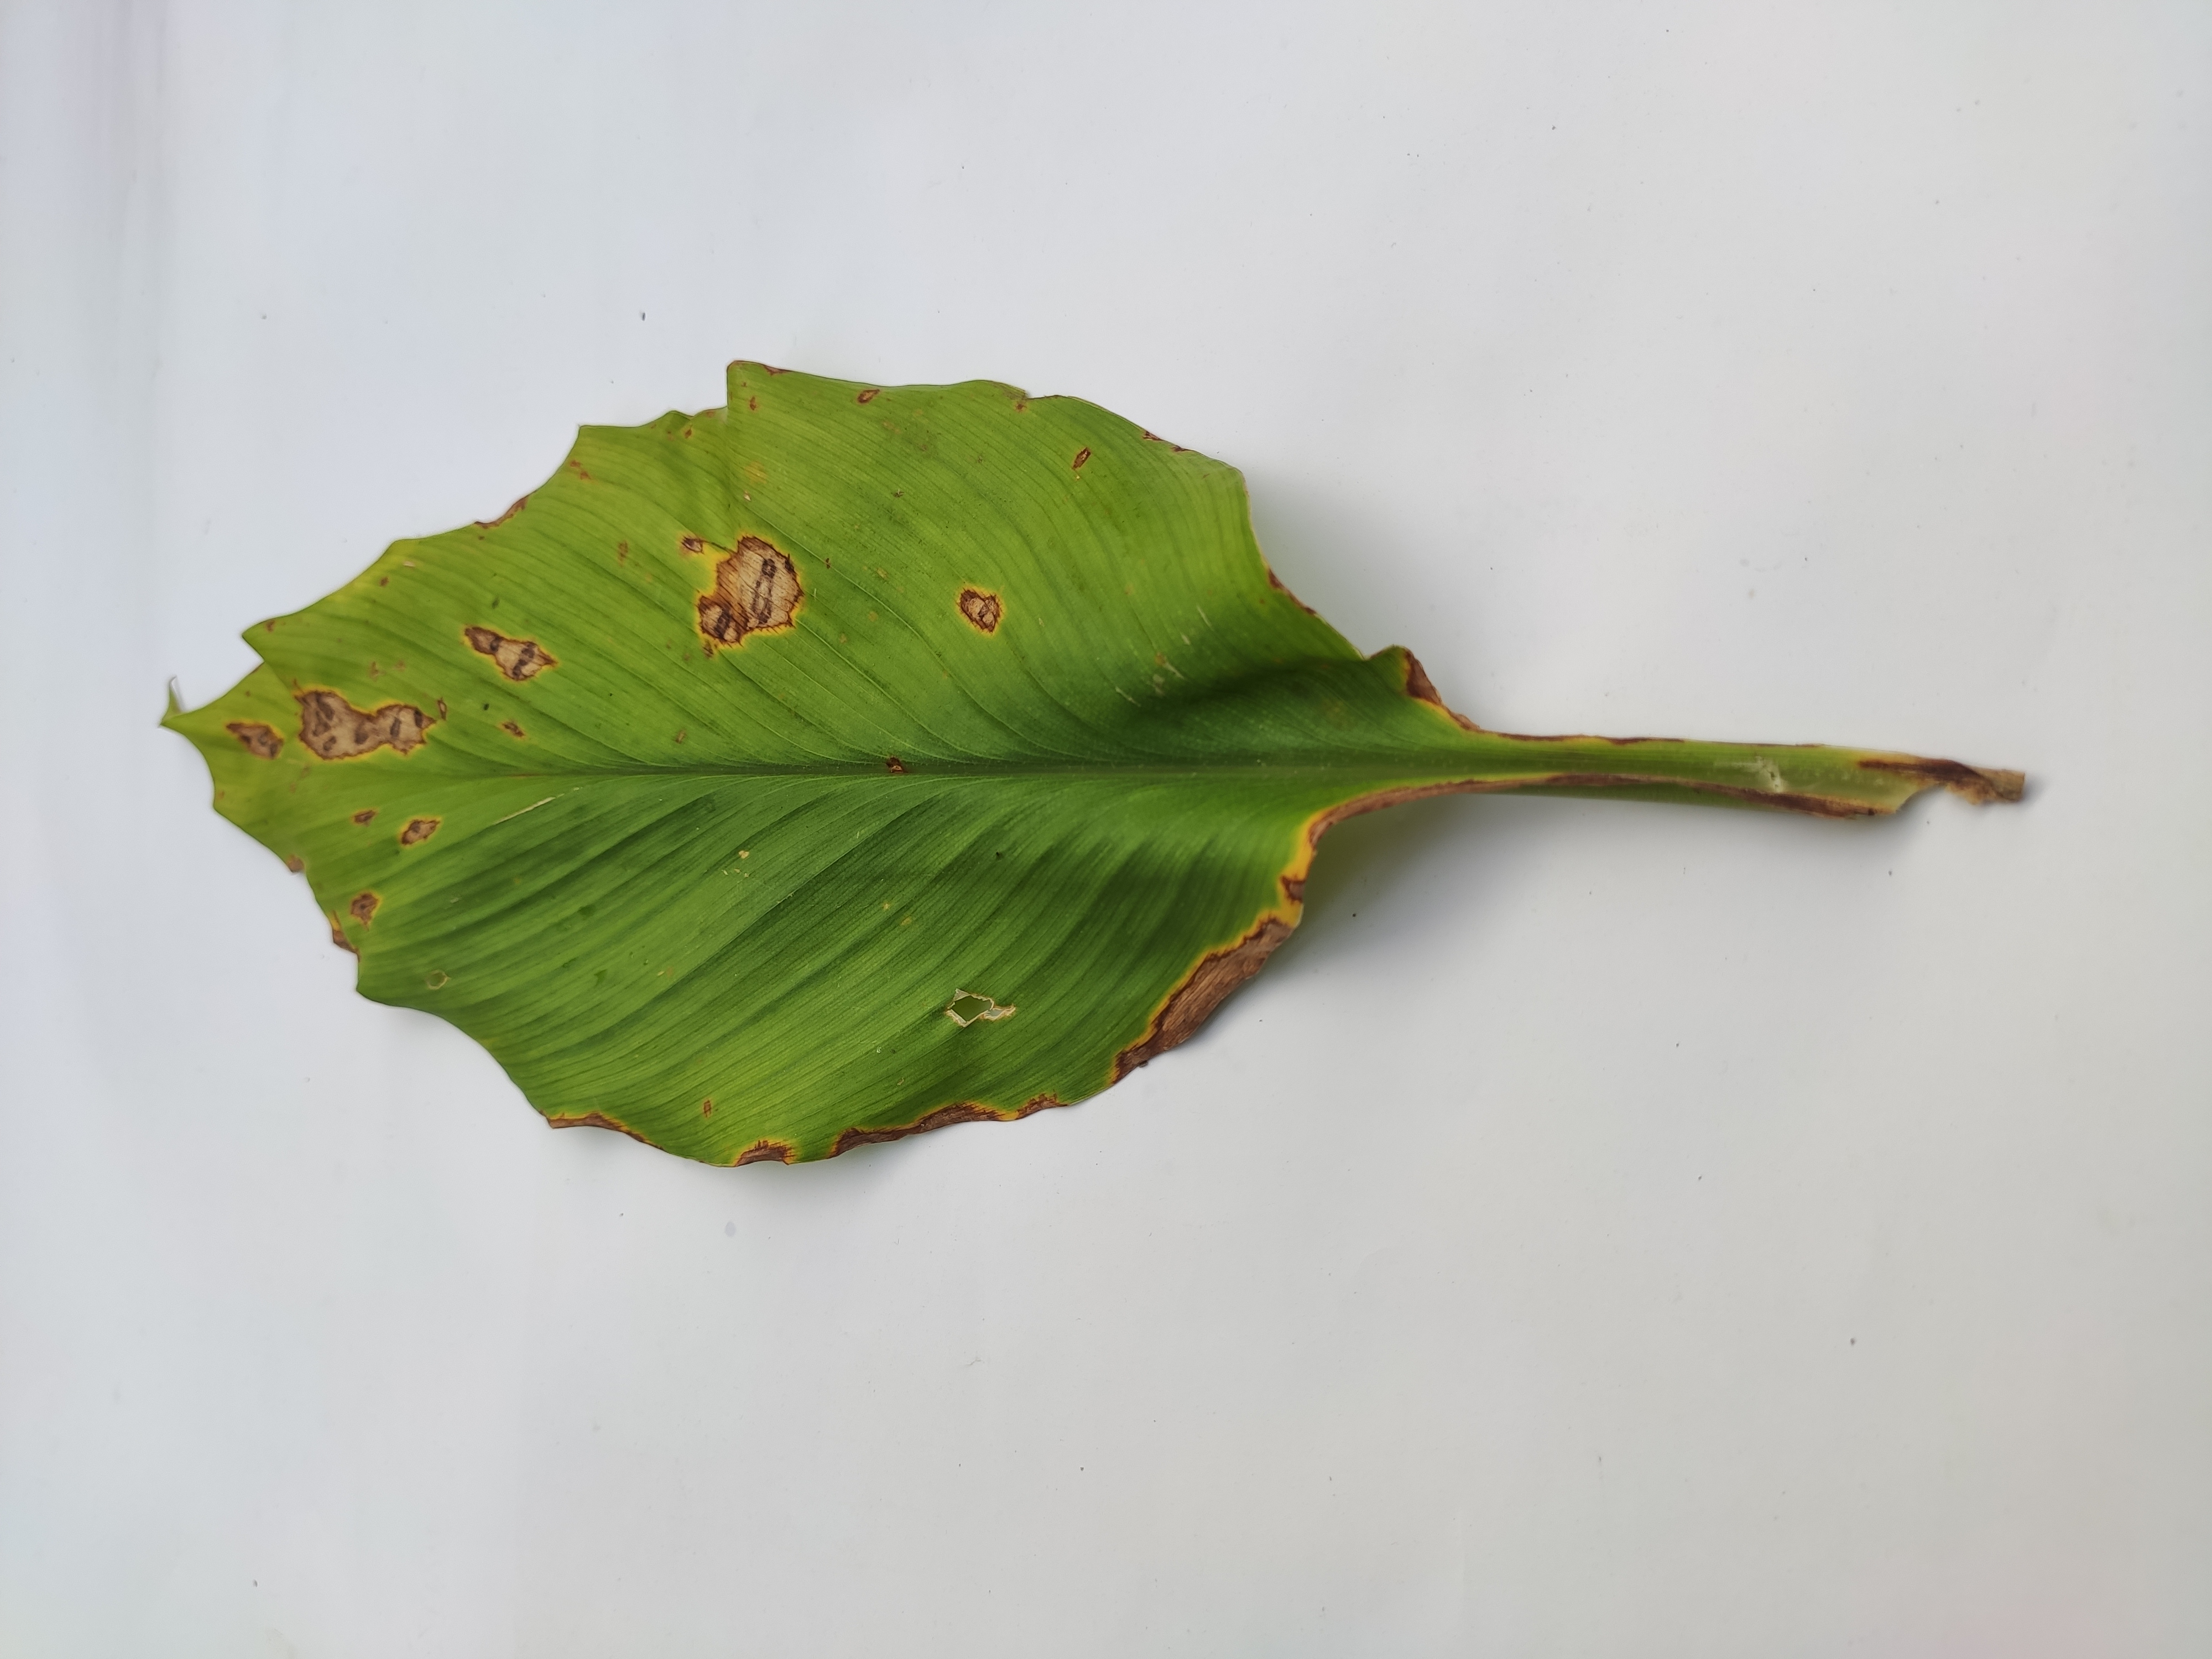
Label: Leaf_Spot